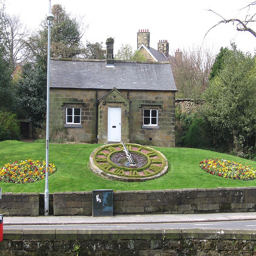
A stone house sitting on a manicured lawn.
An old home has a manicured lawn with a large grassy sundial on the lawn.
An old one story house with a large garden clock in front of it.
A house has a clock landscaped into the yard
A large clock cut into the lawn of a small home.